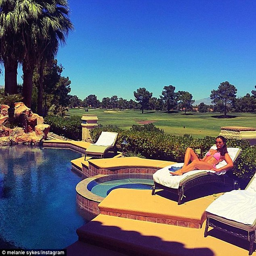
resting up : person admitted she 'd spent her time off at the lavish home of person -- currently enjoying